Crambin

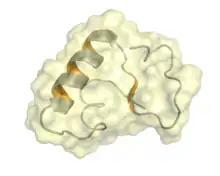
Crystal structure of Crambin from PDB 3NIR

Crambin is a small seed storage protein from the Abyssinian cabbage. It belongs to thionins. It has 46 residues (amino acids). It has been extensively studied by X-ray crystallography since its crystals are unique and diffract to a resolution of 0.48 Å. Neutron scattering measurements are available also at a resolution of 1.1 Å.